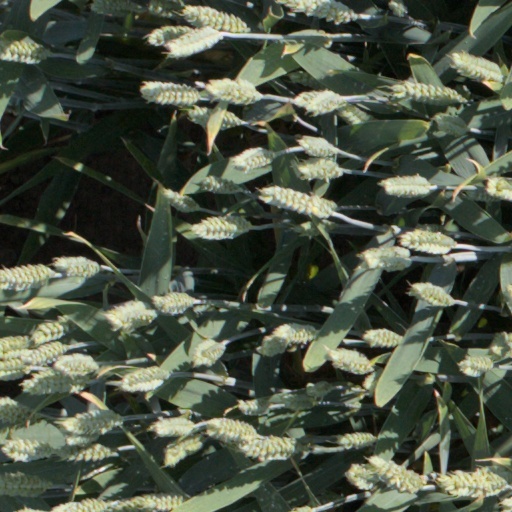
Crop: wheat